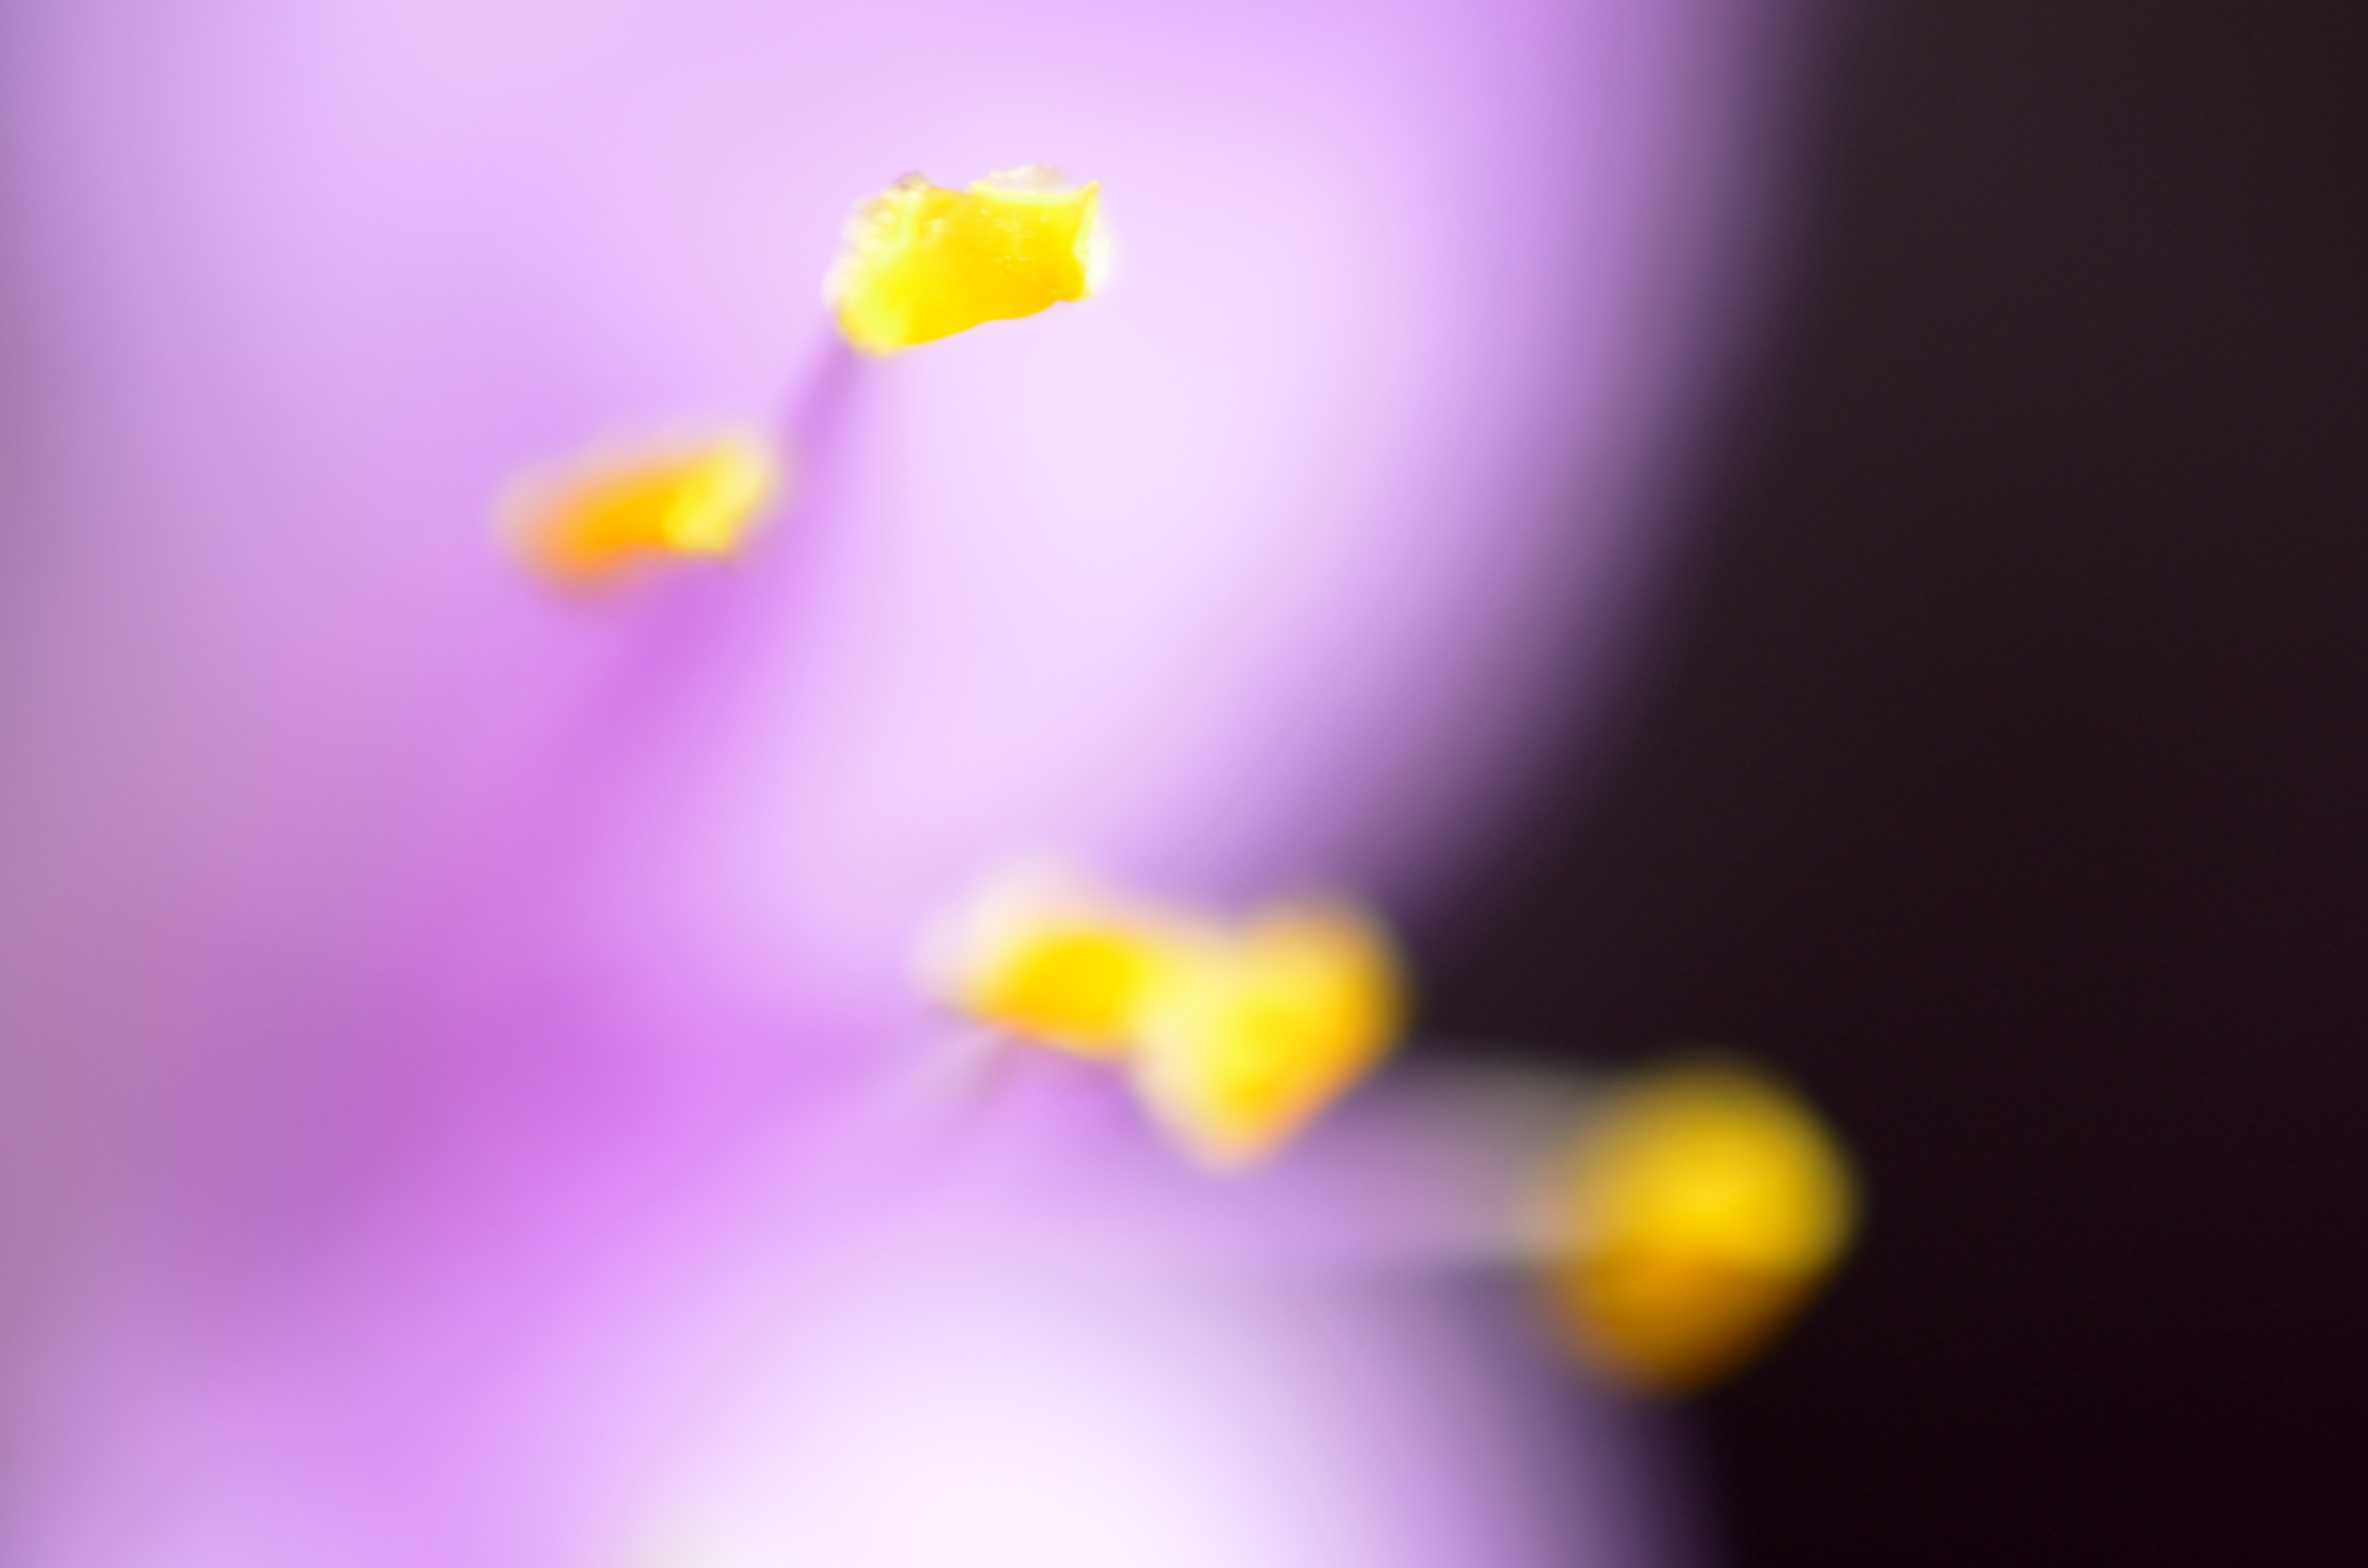
hand, light, sunlight, flower, purple, petal, pollen, color, yellow, pink, close up, macro photography, computer wallpaper